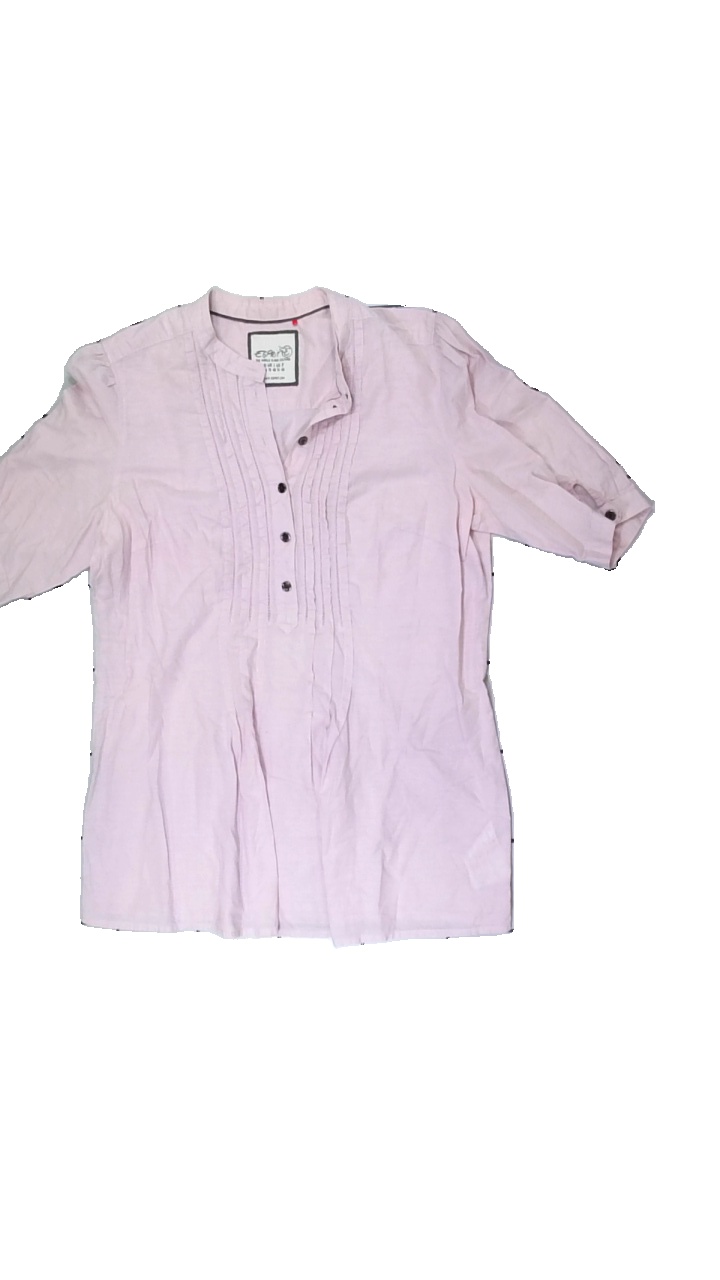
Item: Blouse (Ladies)
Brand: Esprit
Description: lila kortärmad blus med knappar fram. liten missfärgning i kragen
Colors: Purple
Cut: Regular
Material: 100% cotton
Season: All
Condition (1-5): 4
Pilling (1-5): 5
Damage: fläck
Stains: Minor
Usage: Reuse
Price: <50